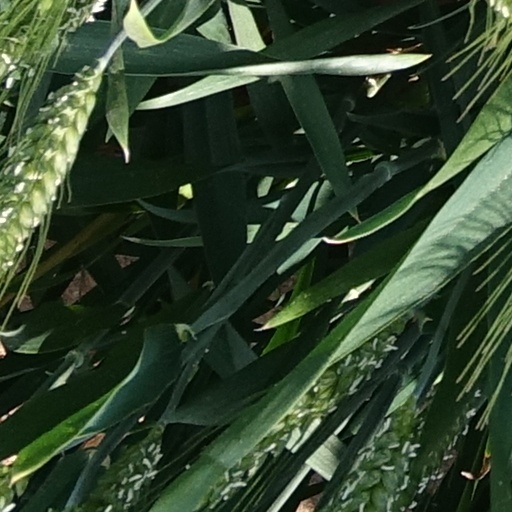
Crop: wheat